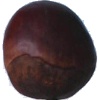
Label: Chestnut 1